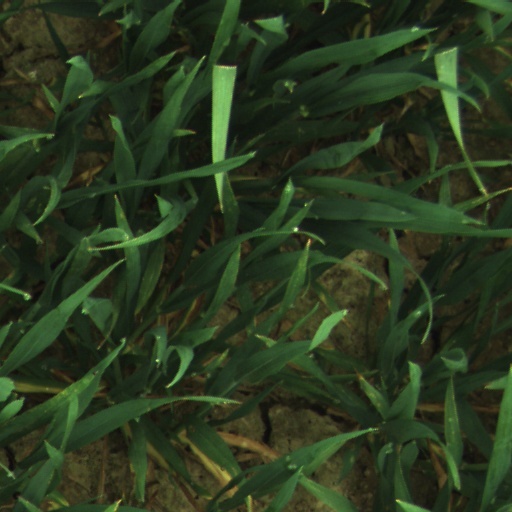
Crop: wheat